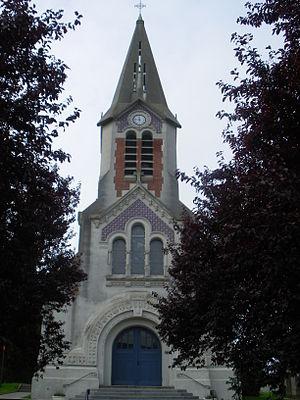
Vue de l'église Saint-Martin d'Acheville.
Acheville est une commune française située dans le département du Pas-de-Calais en région Hauts-de-France.